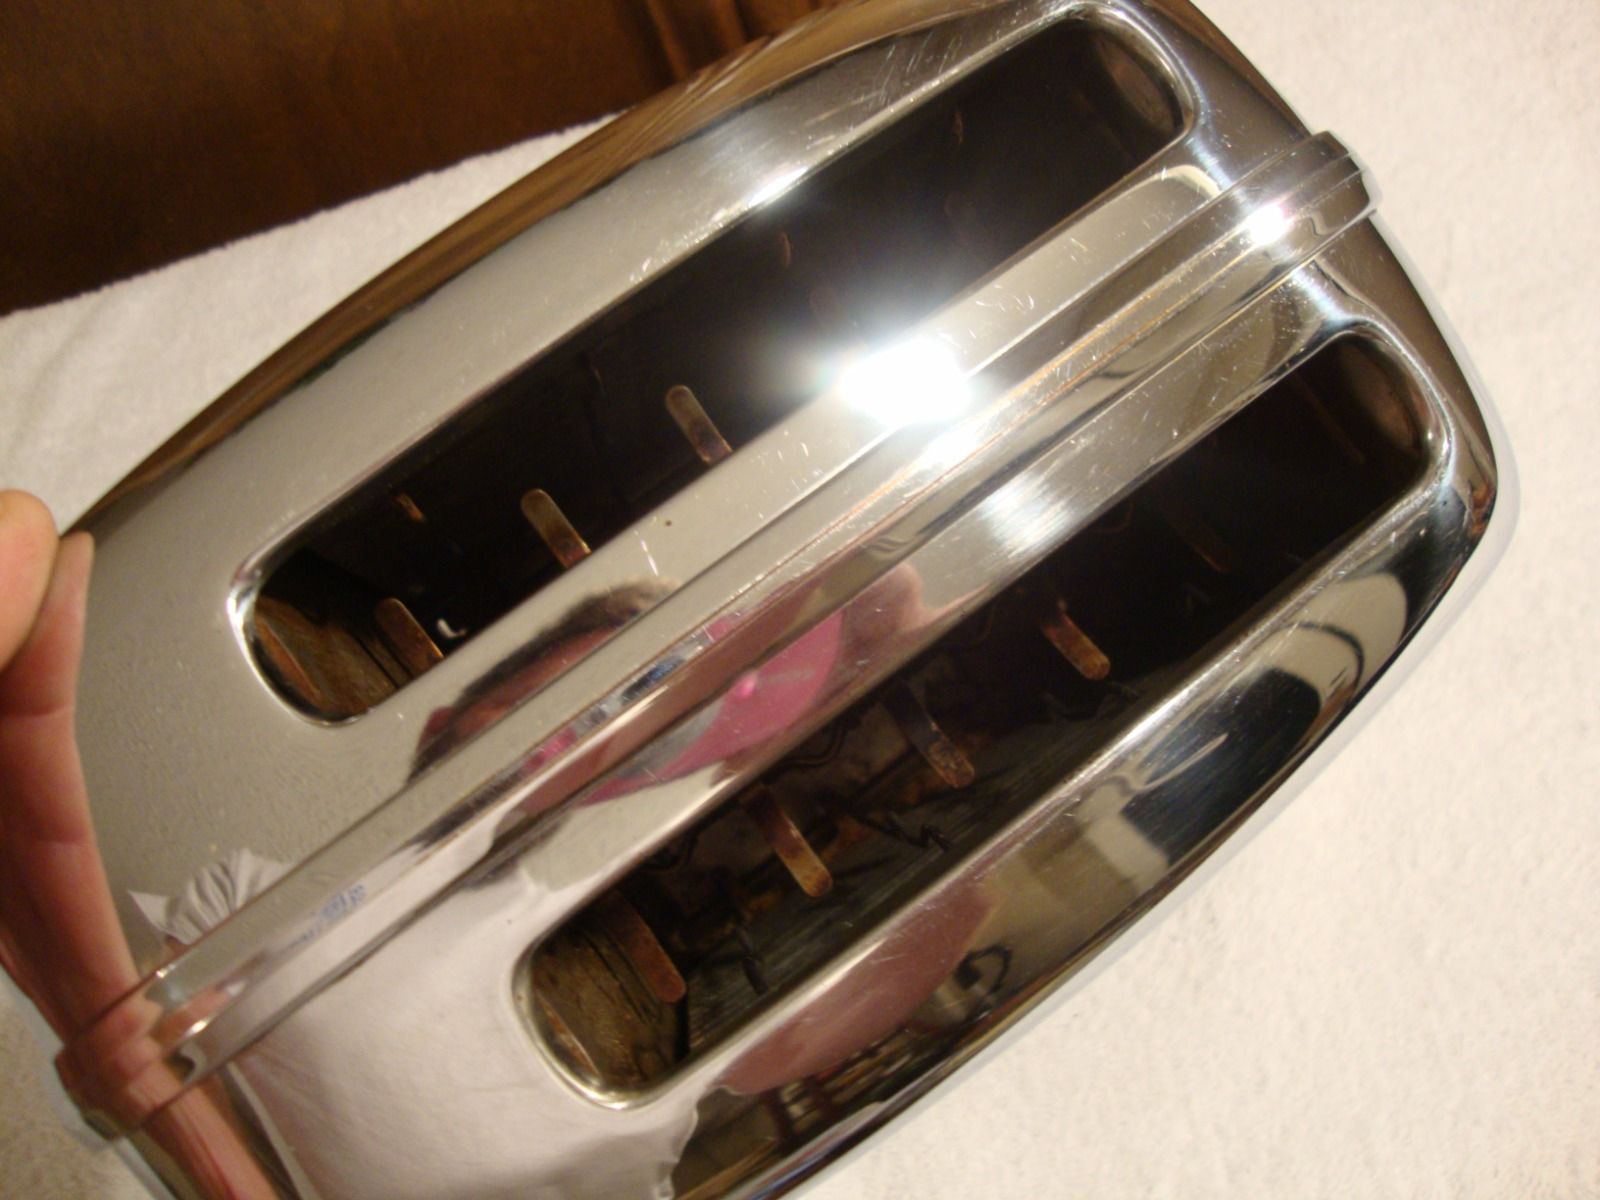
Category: toaster